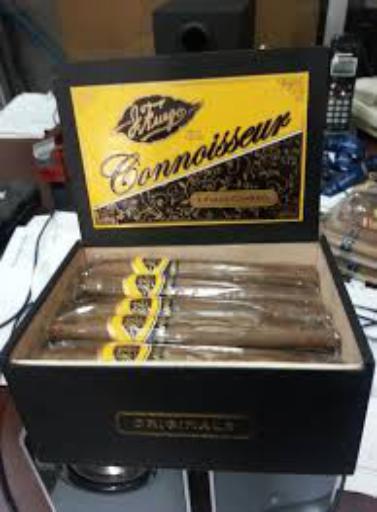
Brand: J Fuego
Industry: Necessities